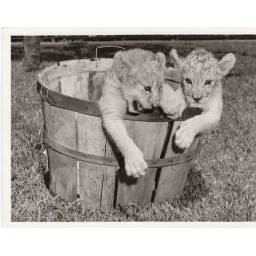
lion cubs in a basket